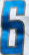
Number: 6